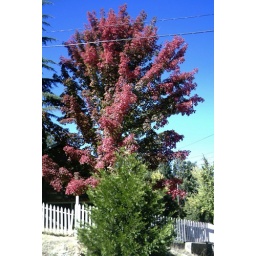
The tree outside in front of our house (now, it's bare).